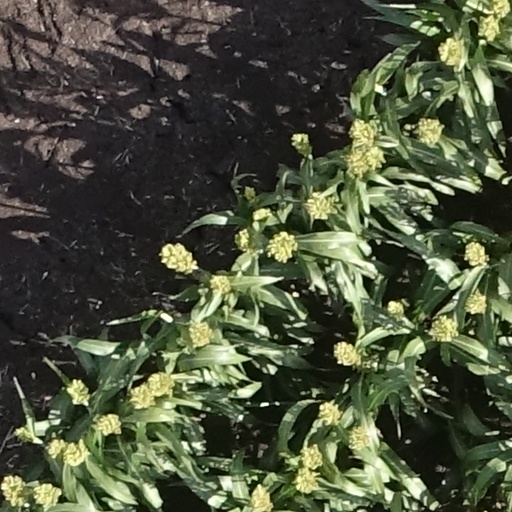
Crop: sorghum